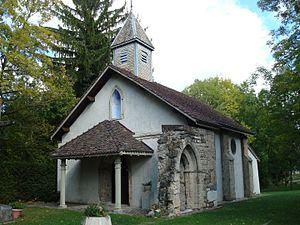
Vue de la chapelle depuis l'Ouest.
Le château de Compey puis plus tard château de Lucinge est une ancienne maison forte, du XIVᵉ siècle, fortement remanié aux XVᵉ et XVIᵉ siècles, qui se dresse sur la commune de Féternes dans le département de la Haute-Savoie en région Auvergne-Rhône-Alpes.
La chapelle de Châteauvieux est un édifice religieux catholique, situé à Féternes en Haute-Savoie.